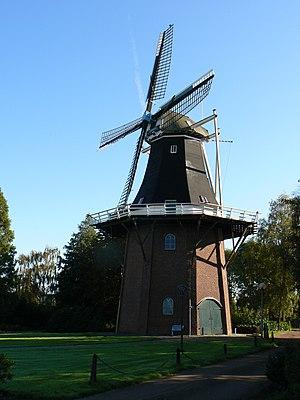
Cet article recense les moulins à vent de la province de Groningue, aux Pays-Bas.